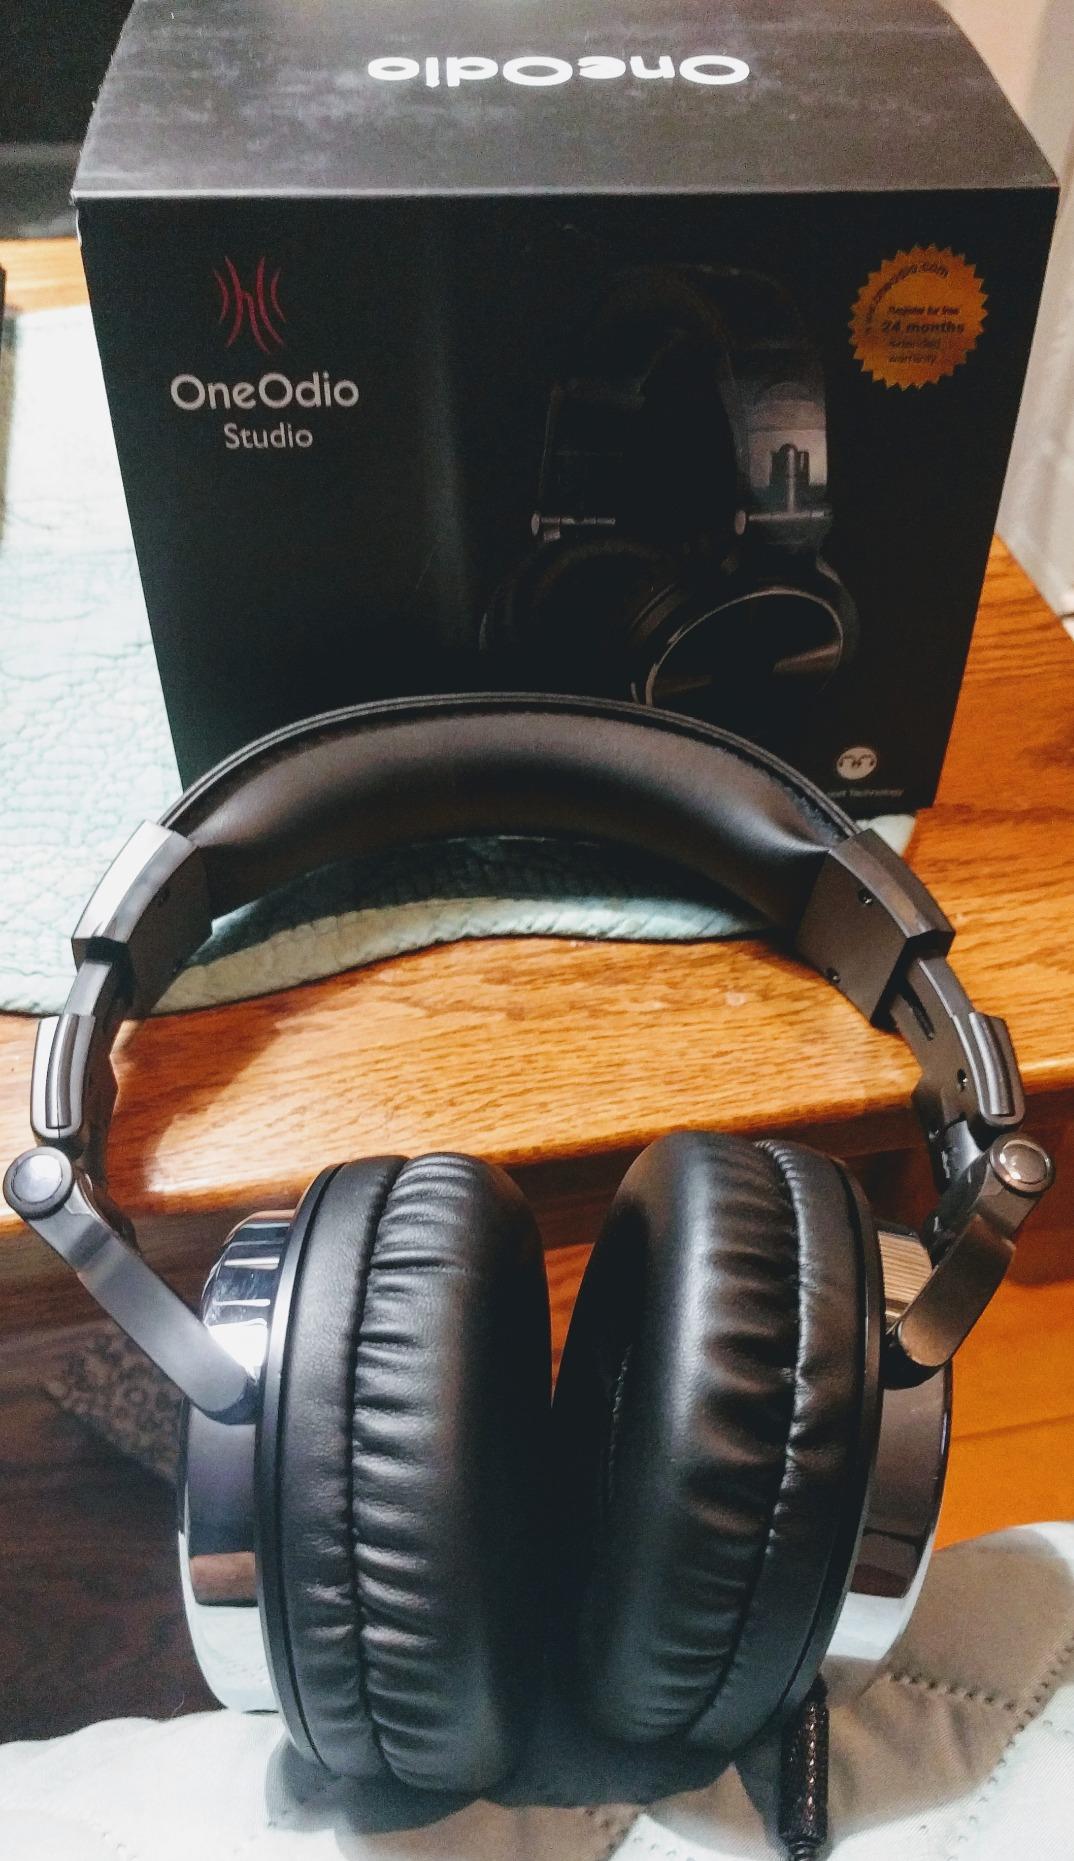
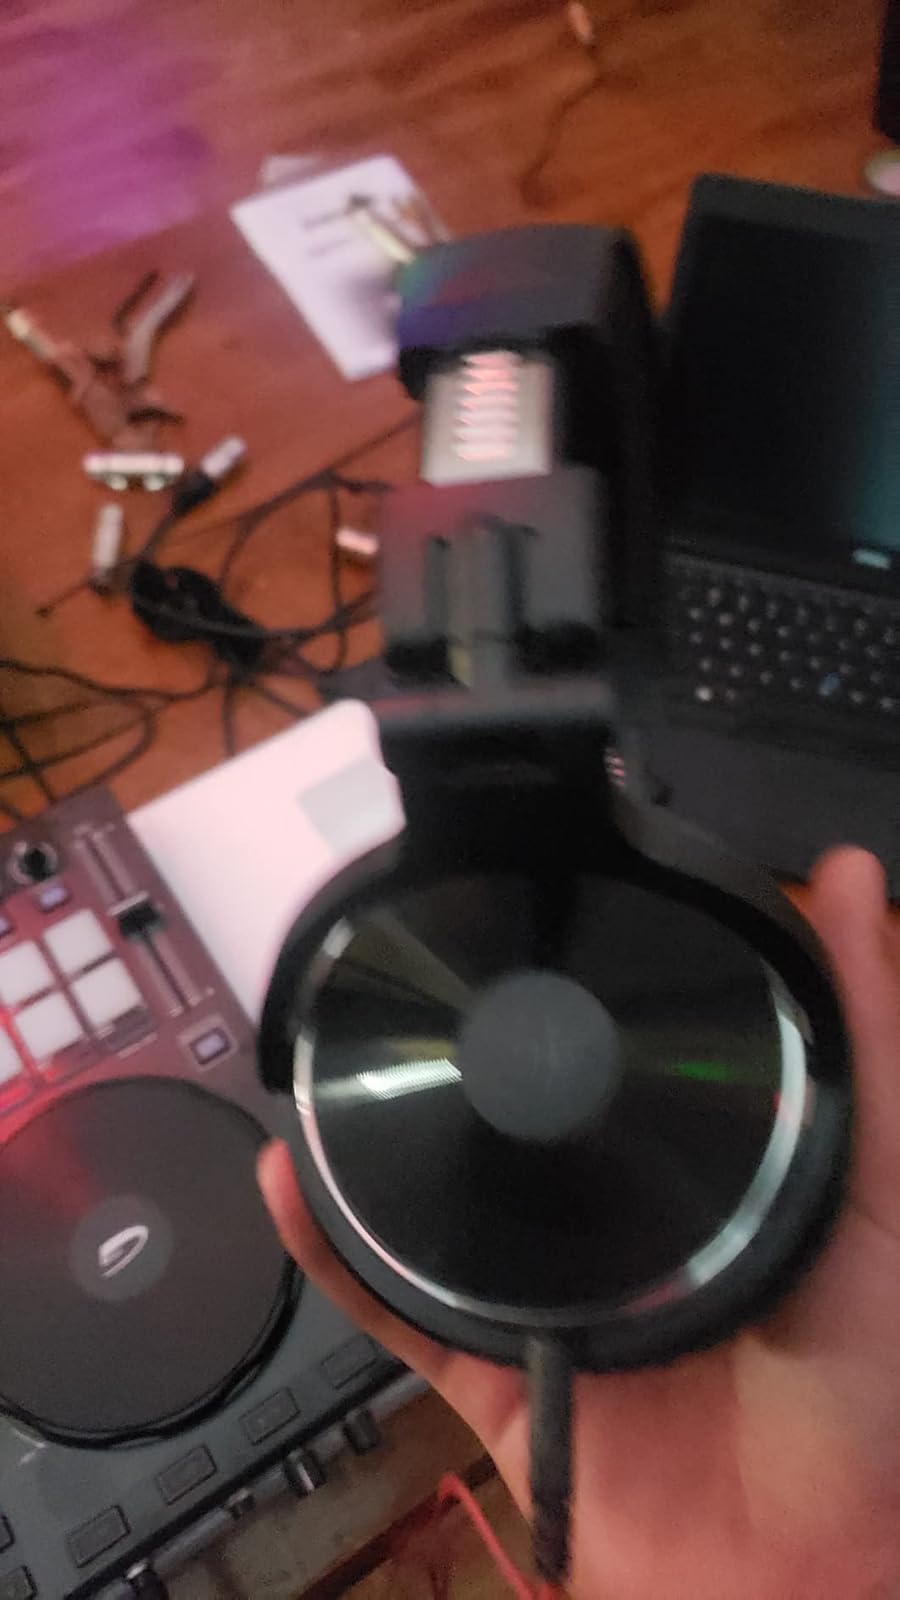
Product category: headphones
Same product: yes